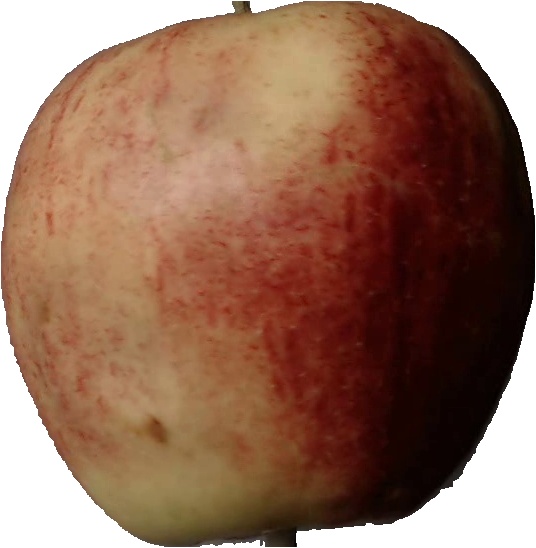
Label: apple_red_3